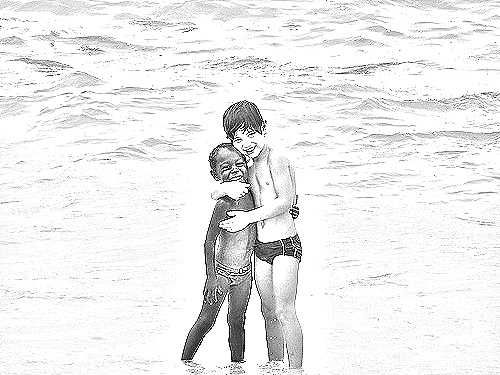
Portrait style: Sketch Portrait